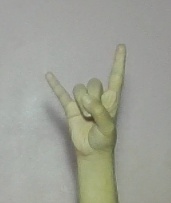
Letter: la